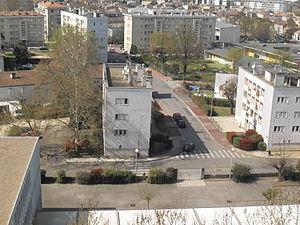
Vue du collège Jacques Ellul situé rive droite à Bordeaux
La Benauge est un quartier résidentiel de Bordeaux situé dans le quartier de La Bastide, sur la rive droite de la Garonne.